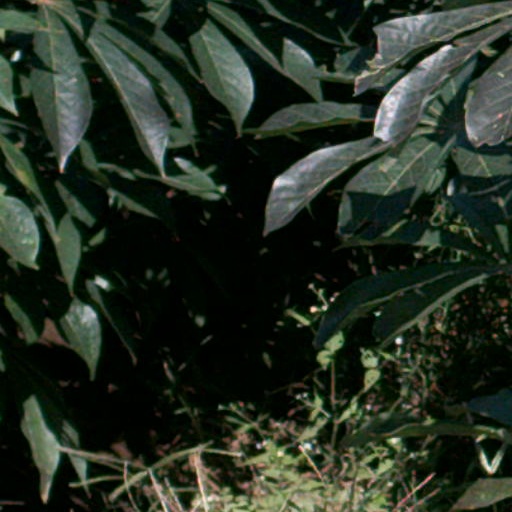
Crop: cassava